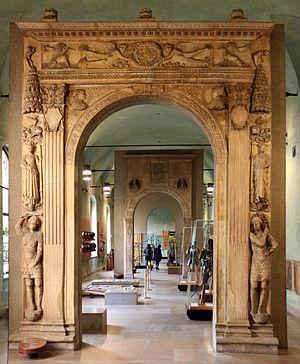
La banque des Médicis, en italien : Banco dei Medici est une institution financière créée par la famille de Médicis en Italie au cours du XVᵉ siècle. À son époque, c'était une banque parmi les plus grandes et respectées d'Europe. Elle permit d'apporter une richesse monétaire que la famille a pu utiliser pour acquérir le pouvoir politique d'abord à Florence, puis plus tard en Italie et en Europe.